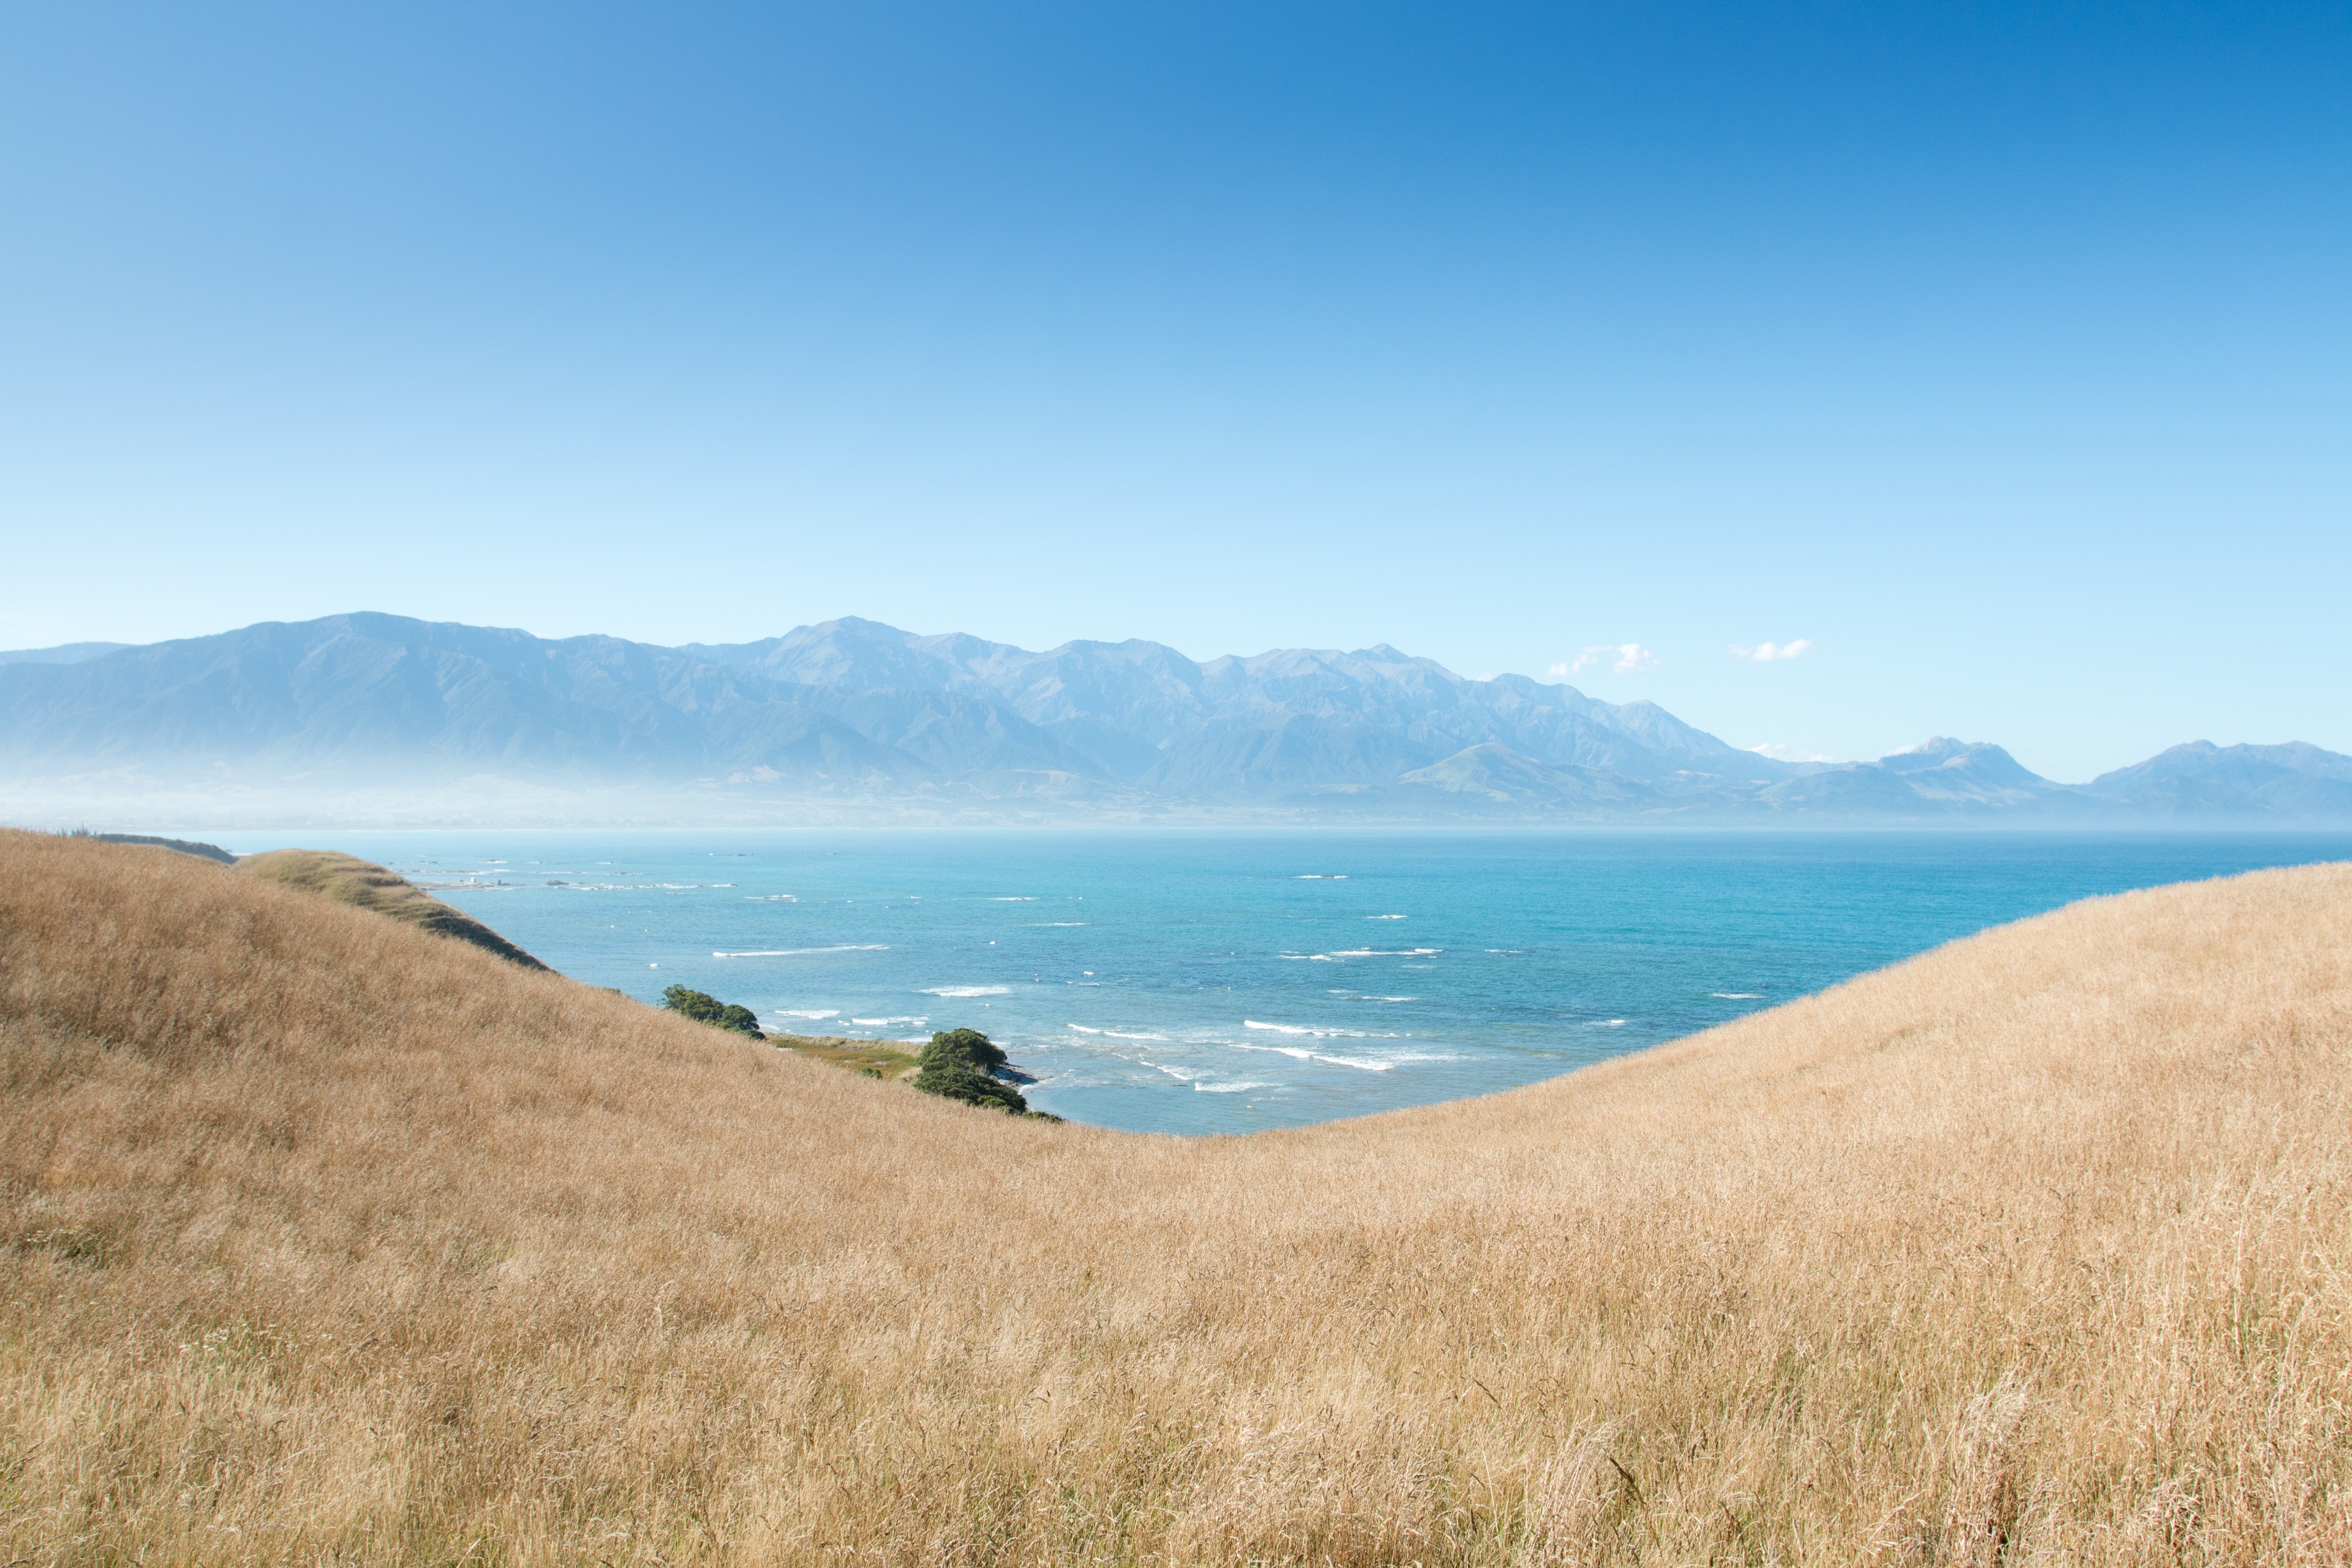
landscape, sea, coast, sand, ocean, horizon, wilderness, mountain, cloud, hill, shore, lake, bay, reservoir, terrain, body of water, grassland, plateau, fell, habitat, loch, landform, natural environment, geographical feature